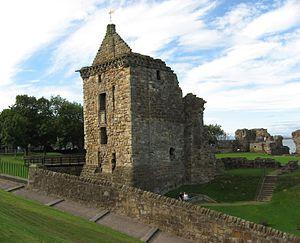
Cette liste recense les principaux châteaux du council area de Fife en Écosse.